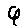
Label: 9